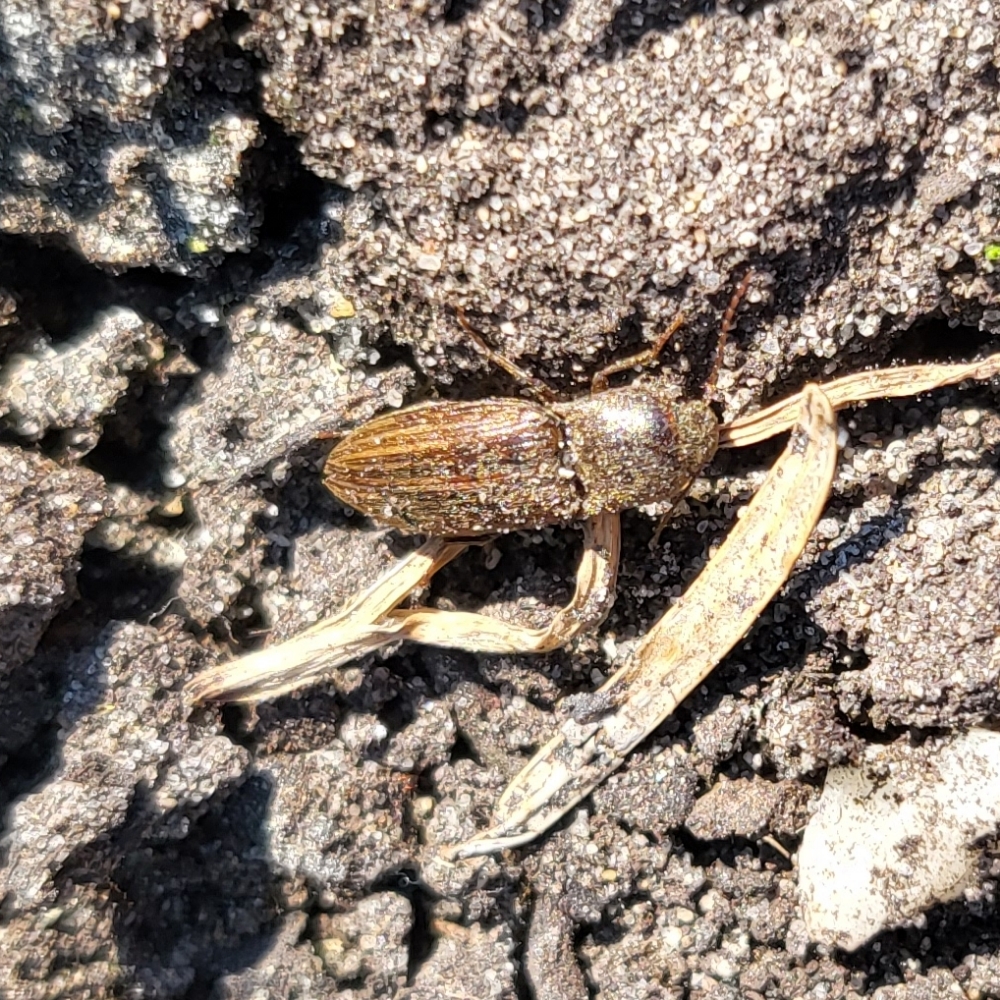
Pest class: clickbeetles_wireworms